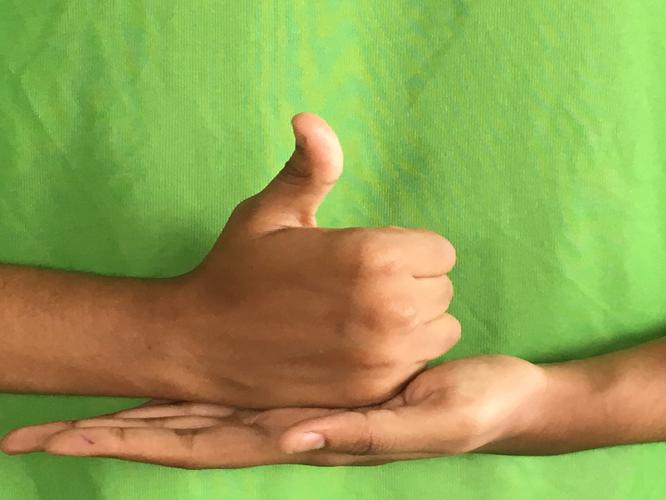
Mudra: Shivalinga
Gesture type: double_hand